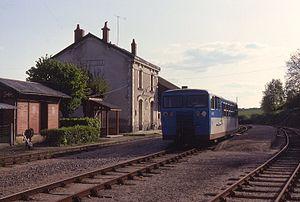
Cet article recense les gares ferroviaires françaises classées ou inscrites au titre des monuments historiques.